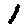
Label: 1